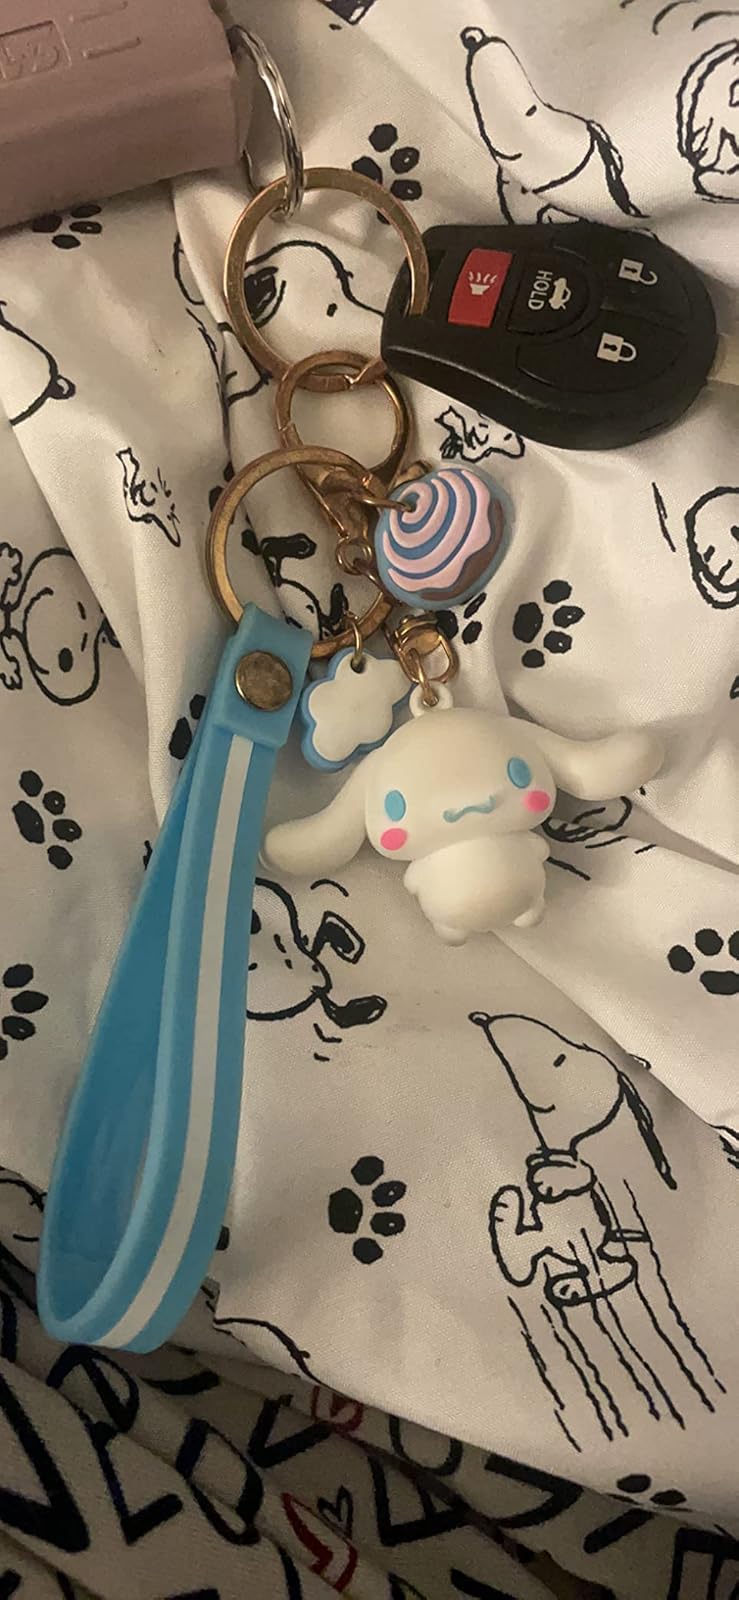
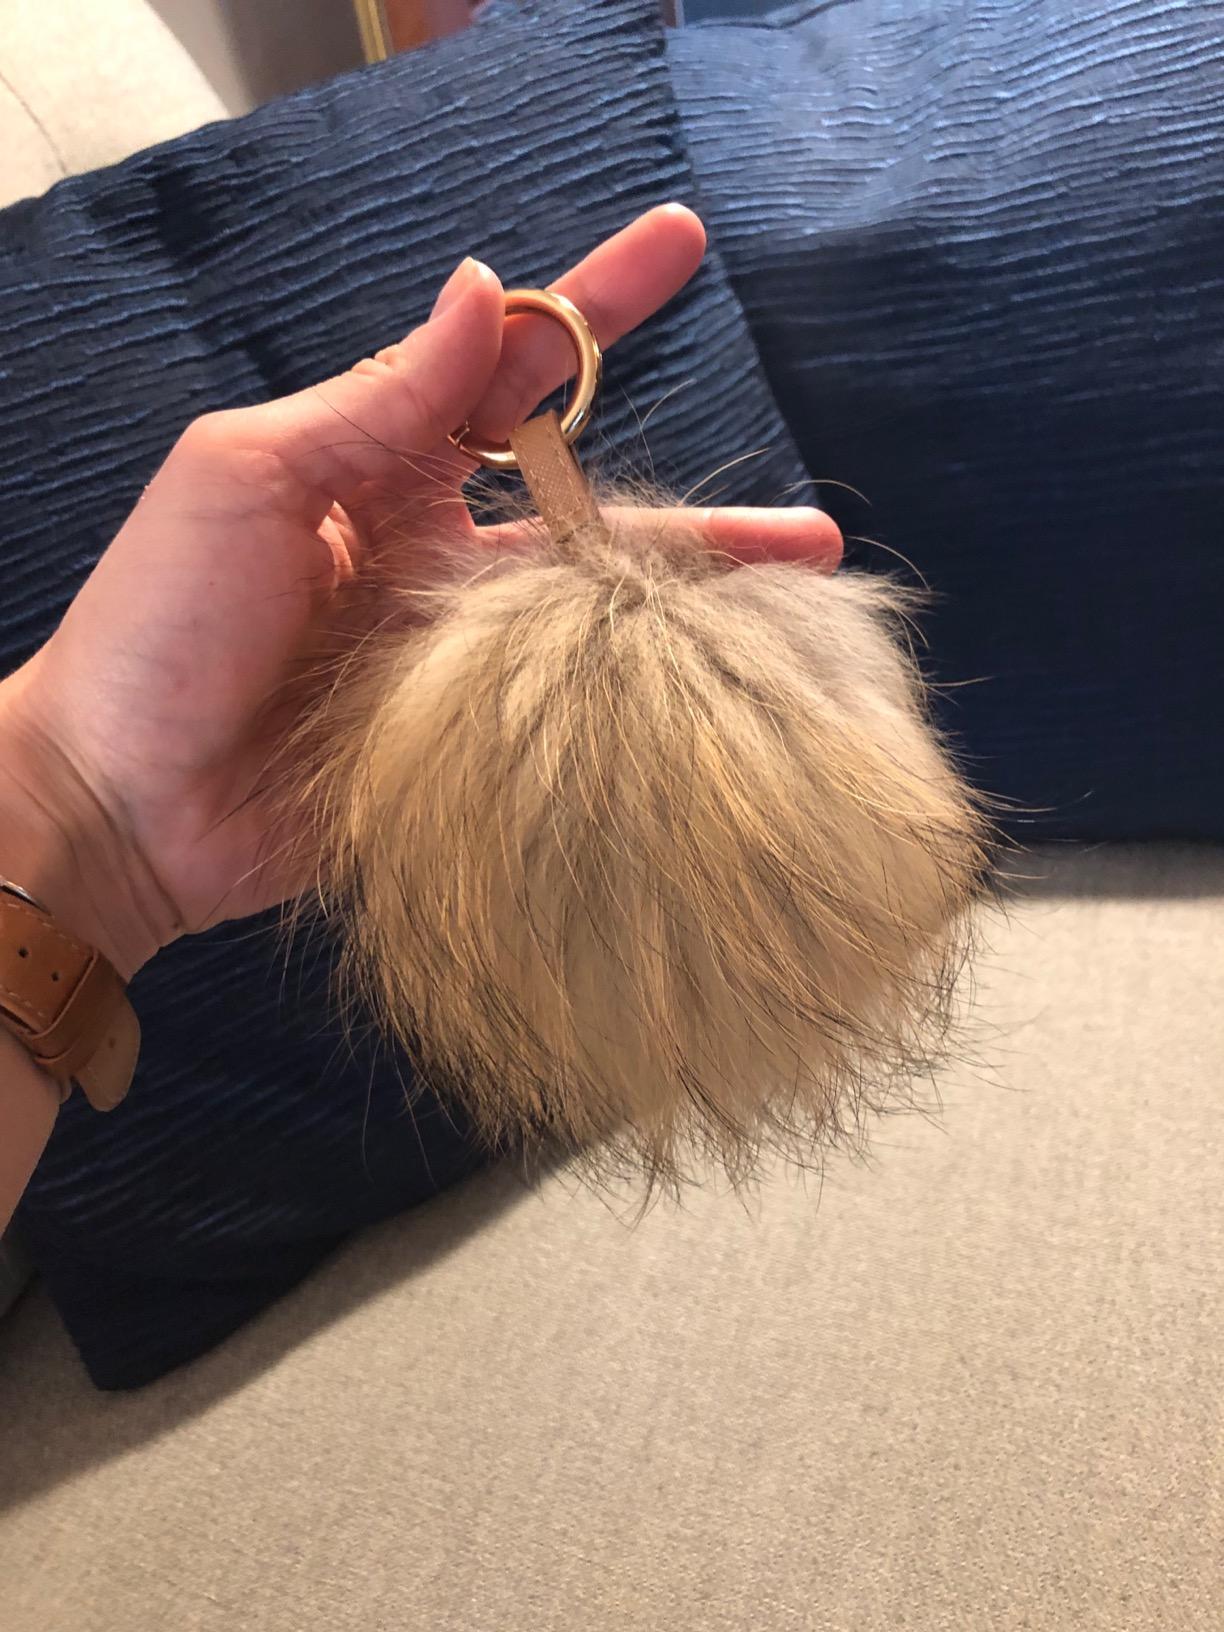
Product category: accessories_keychain
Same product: no